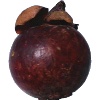
Label: Mangostan 1